Jimmie O. Keenan

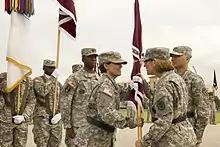
Lieutenant General Patricia D. Horoho passes the Southern Regional Medical Command guidon to Major General Jimmie O. Keenan (left) during a change of command ceremony on June 6, 2013.

Keenan entered the United States Army as a Nurse Corps Officer commissioned through Reserve Officer Training Corps at Henderson State University. She completed a variety of assignments such as nursing at domestic and overseas facilities of the United States Army, and eventually rising to the post of Commander, Evans Army Community Hospital in Fort Carson, Colorado. She also commanded United States Army Public Health Command in Aberdeen Proving Ground. Her last assignment, prior to assuming deputy command of the United States Army Medical Command (MEDCOM), was Commanding General, United States Army Southern Regional Medical Command.